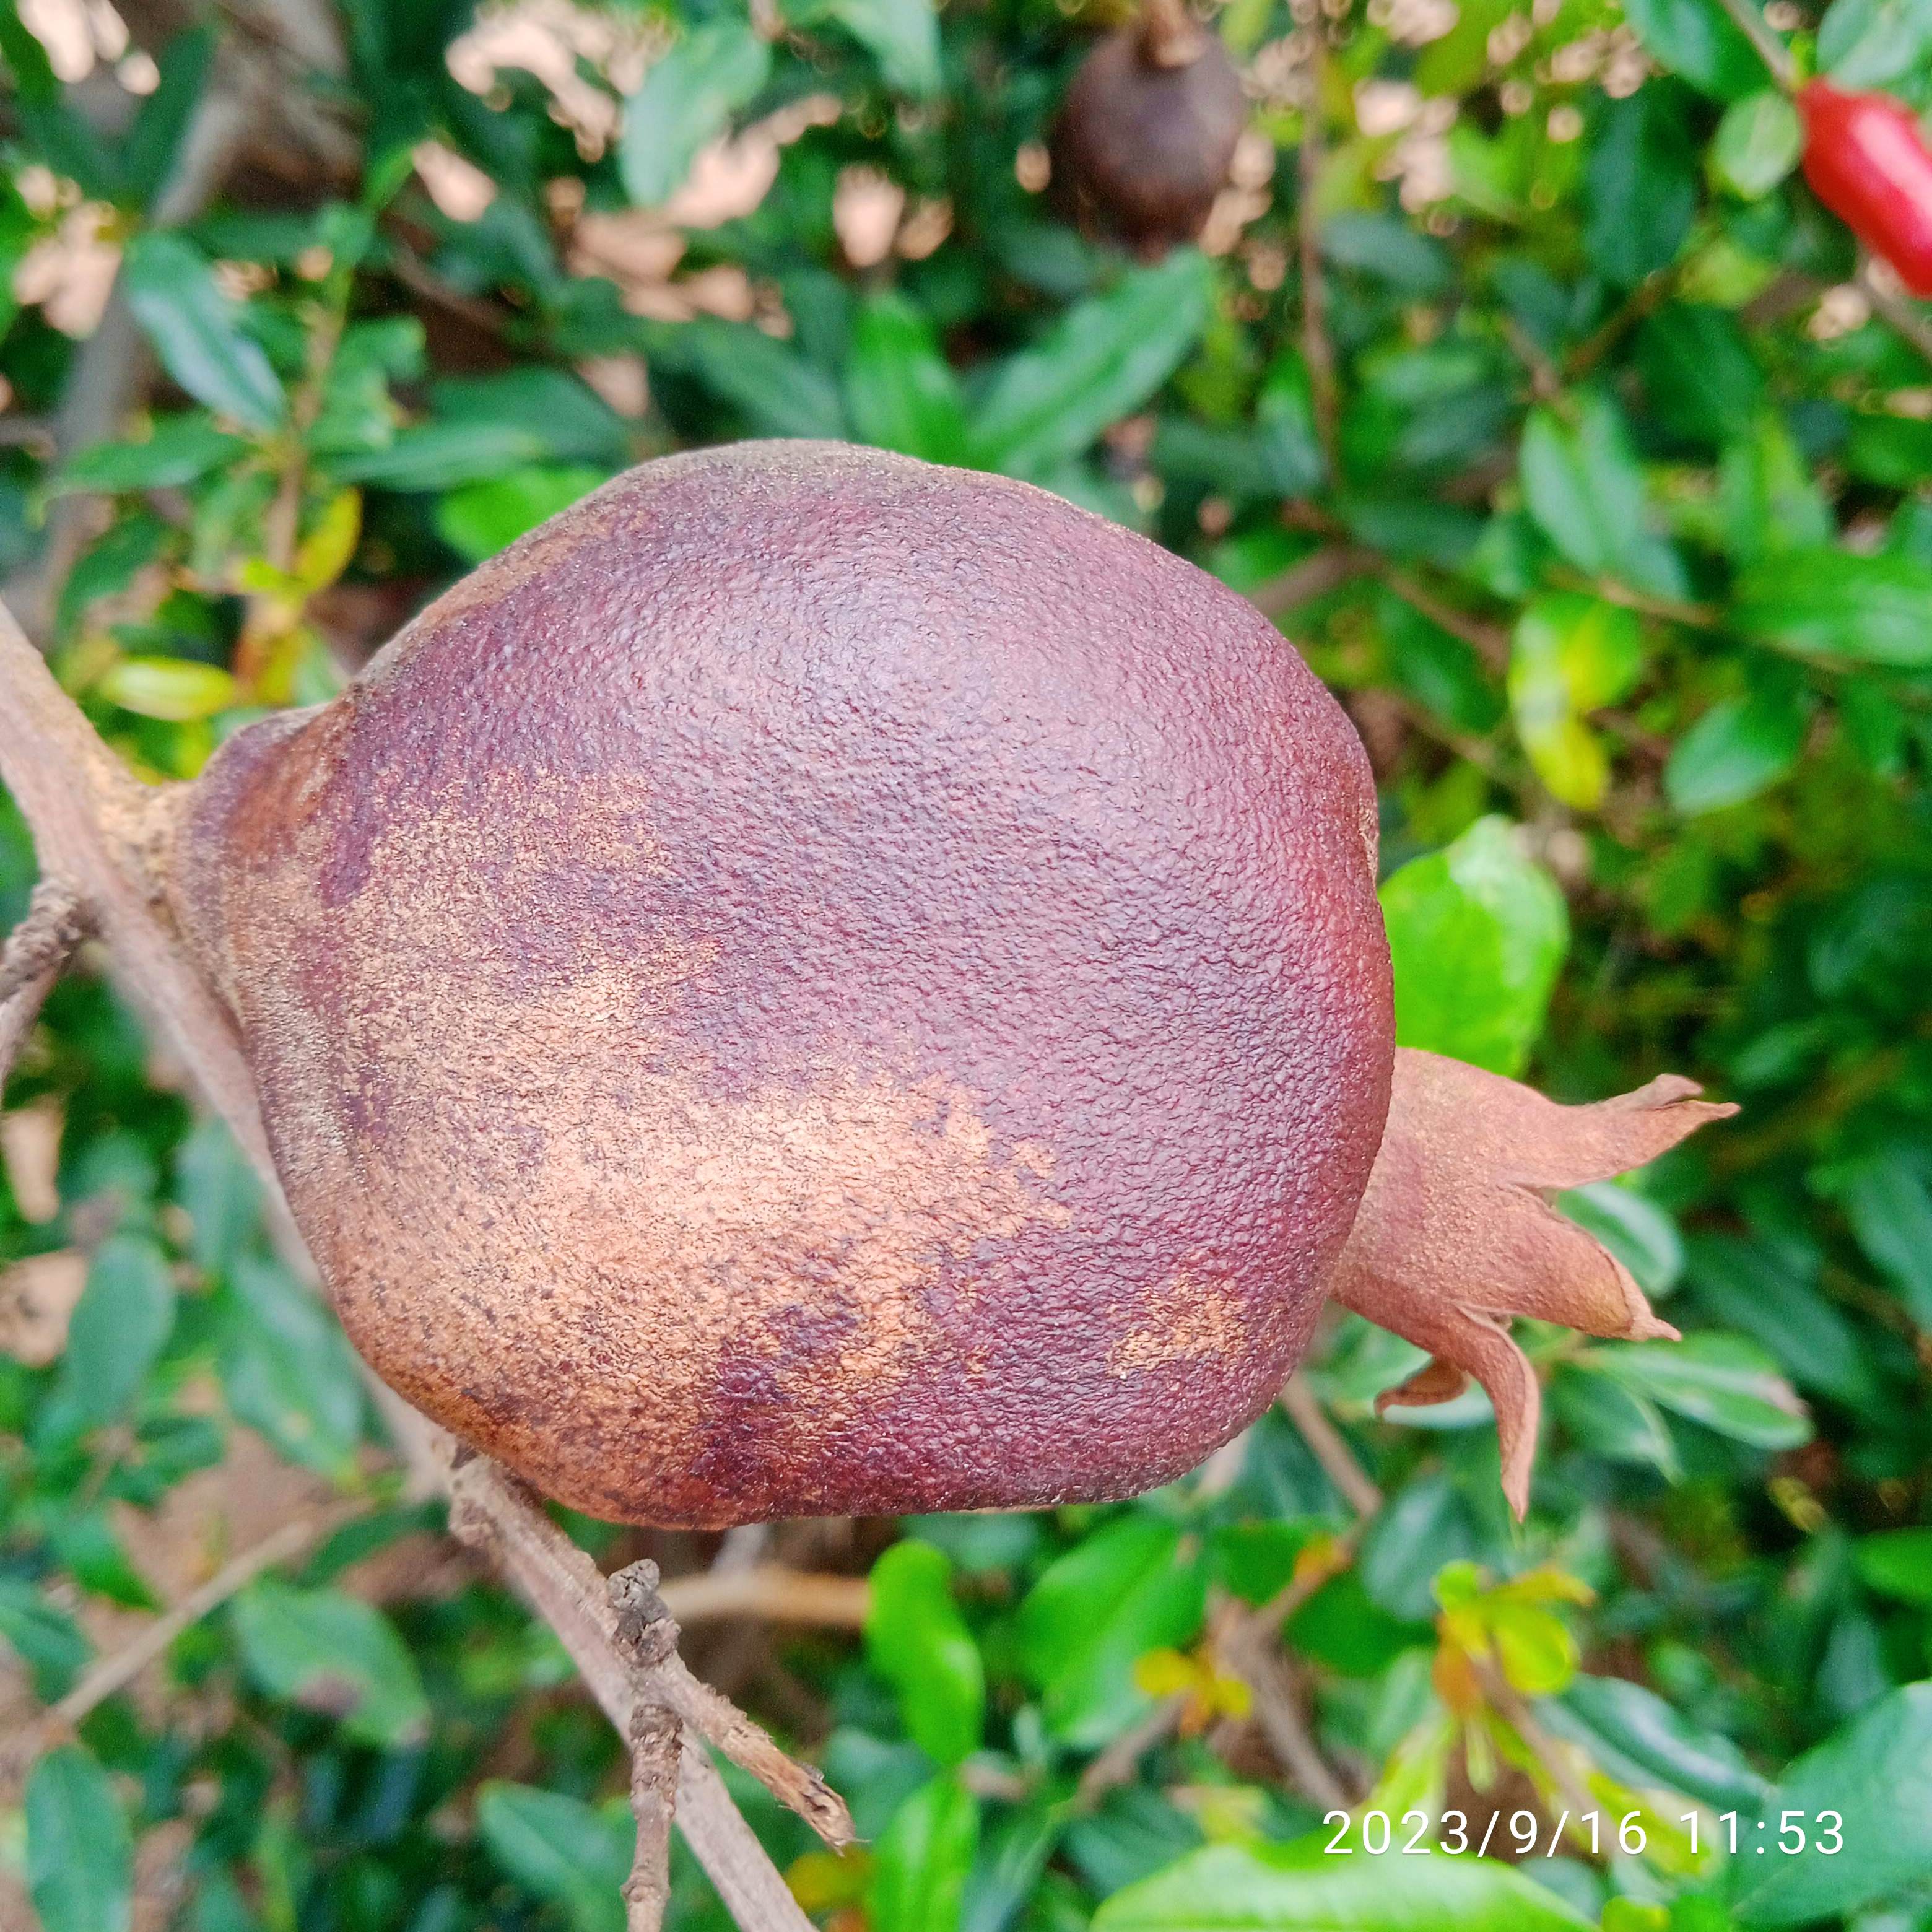
Label: Alternaria